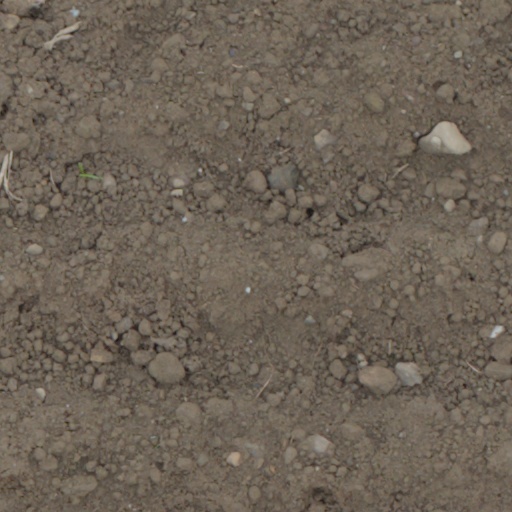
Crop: wheat